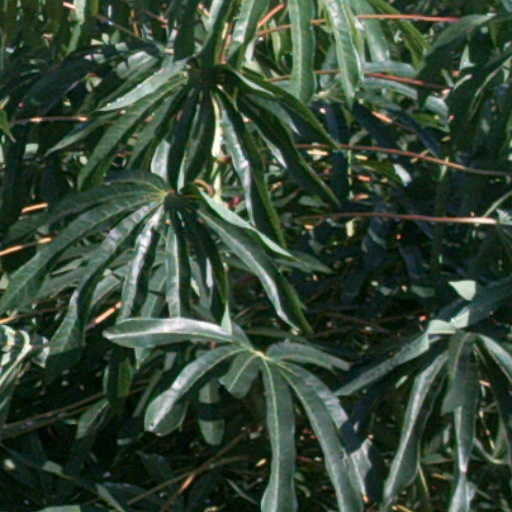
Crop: cassava